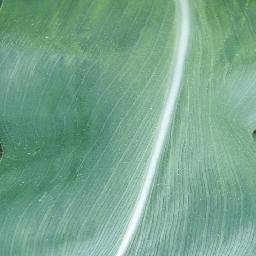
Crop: corn
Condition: (maize)_healthy